Mixed-race Dominicans

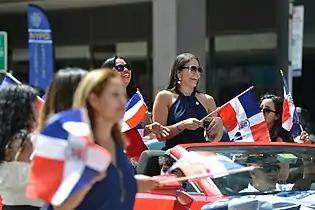
Dominicans in Dominican Day Parade 2019.

During the 1800s Dominicans were often at war, fighting the French, Haitians, Spanish, or amongst themselves, resulting in a society heavily influenced by military strongmen. Santo Domingo attained independence as the Dominican Republic in 1844. Dominican nationalists led an insurrection against the Haitians. On the morning of 27 February 1844, the gates of Santo Domingo rang with the shots of the plotters, who had emerged from their meetings to openly challenge the Haitians. Their efforts were successful, and for the next ten years, Dominican military strongmen fought to preserve their country's independence from the Haitian government. After ousting the Haitian occupying force from the country, Dominican nationalists fought against a series of attempted Haitian invasions that served to consolidate their independence from 1844 to 1856. Under the command of Faustin Soulouque Haitian soldiers tried to gain back control of lost territory, but this effort was to no avail as the Dominicans would go on to decisively win every battle henceforth. In March 1844, a 30,000-strong two-pronged attack by Haitians was successfully repelled by an under-equipped Dominican army under the command of the wealthy rancher Gen. Pedro Santana. Four years later, Dominican fleets attacked Haitian towns, and land reinforcements in the south to force the determined Haitian leader to concede. In the most thorough and intense encounter of all, Dominicans armed with swords sent Haitian troops into flight on all three fronts in 1855.